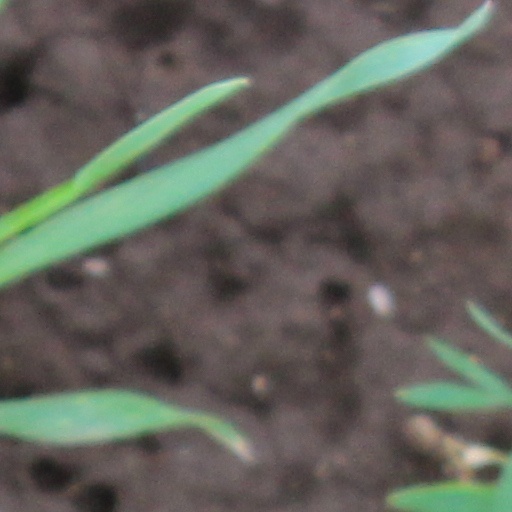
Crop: wheat